SECR C class

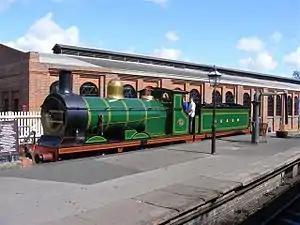
C class 592 after its latest overhaul, August 2007.

The South Eastern and Chatham Railway (SECR) C Class is a class of 0-6-0 steam locomotive, designed by Harry Wainwright and built between 1900 and 1908. They were designed for freight duties, although occasionally used for passenger trains. They operated over the lines of the railway in London and south-east England until the early 1960s. One example was rebuilt as an S Class saddle tank.